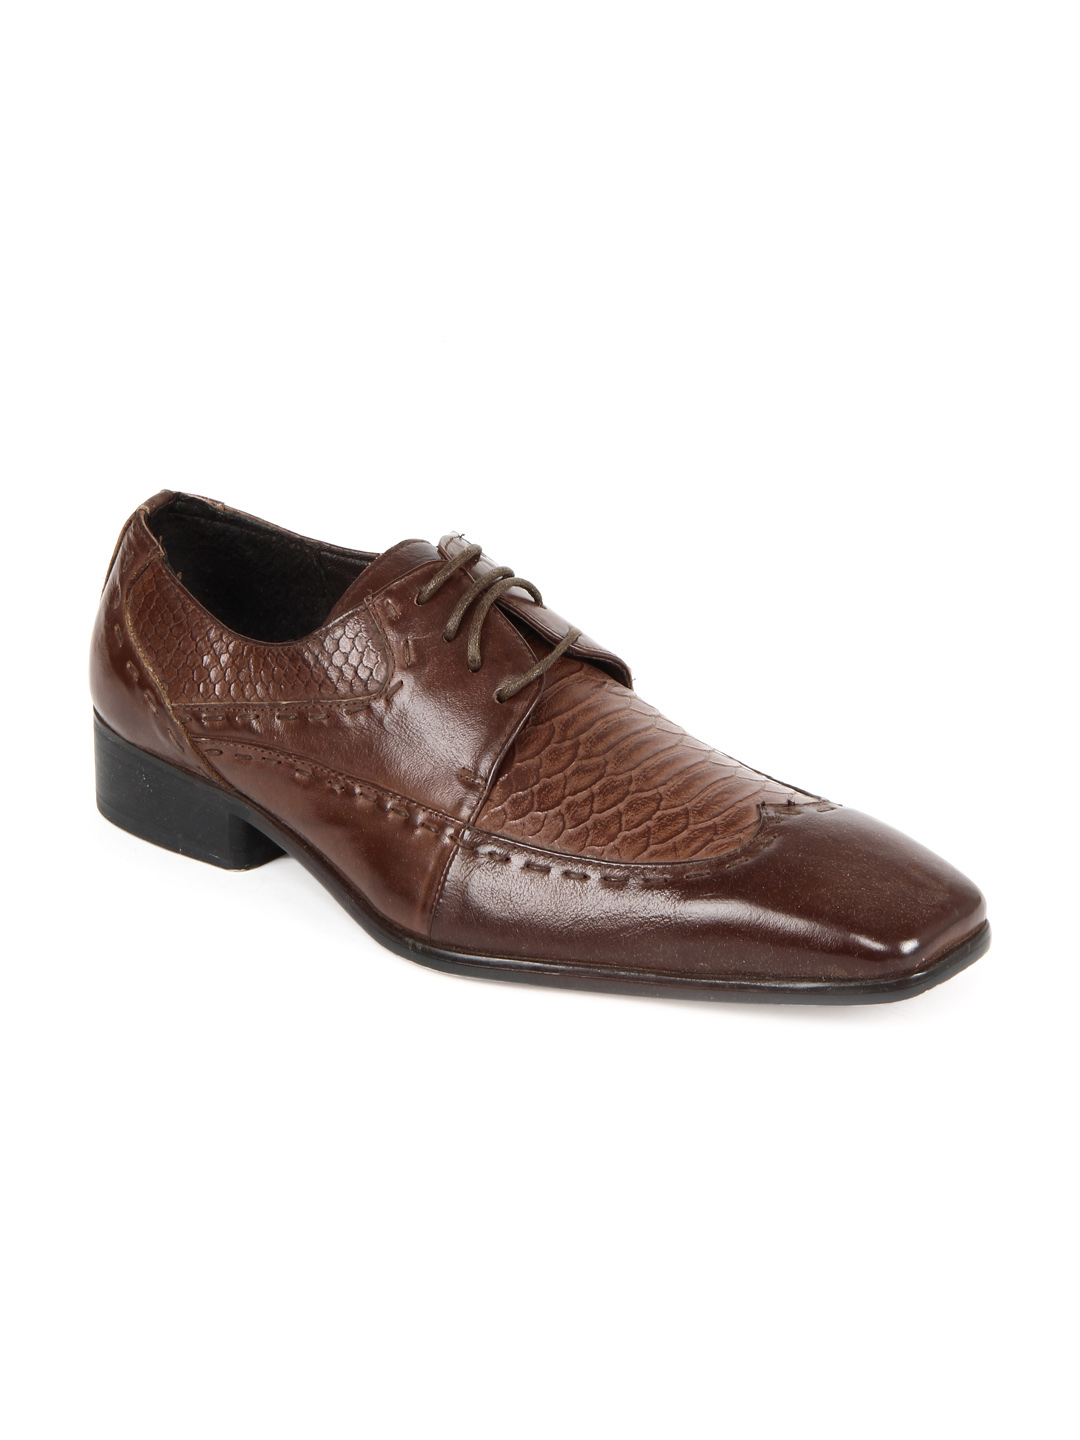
Carlton London Men Brown Formal Shoes
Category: Footwear / Shoes / Formal Shoes
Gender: Men
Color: Brown
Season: Winter 2012
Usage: Formal